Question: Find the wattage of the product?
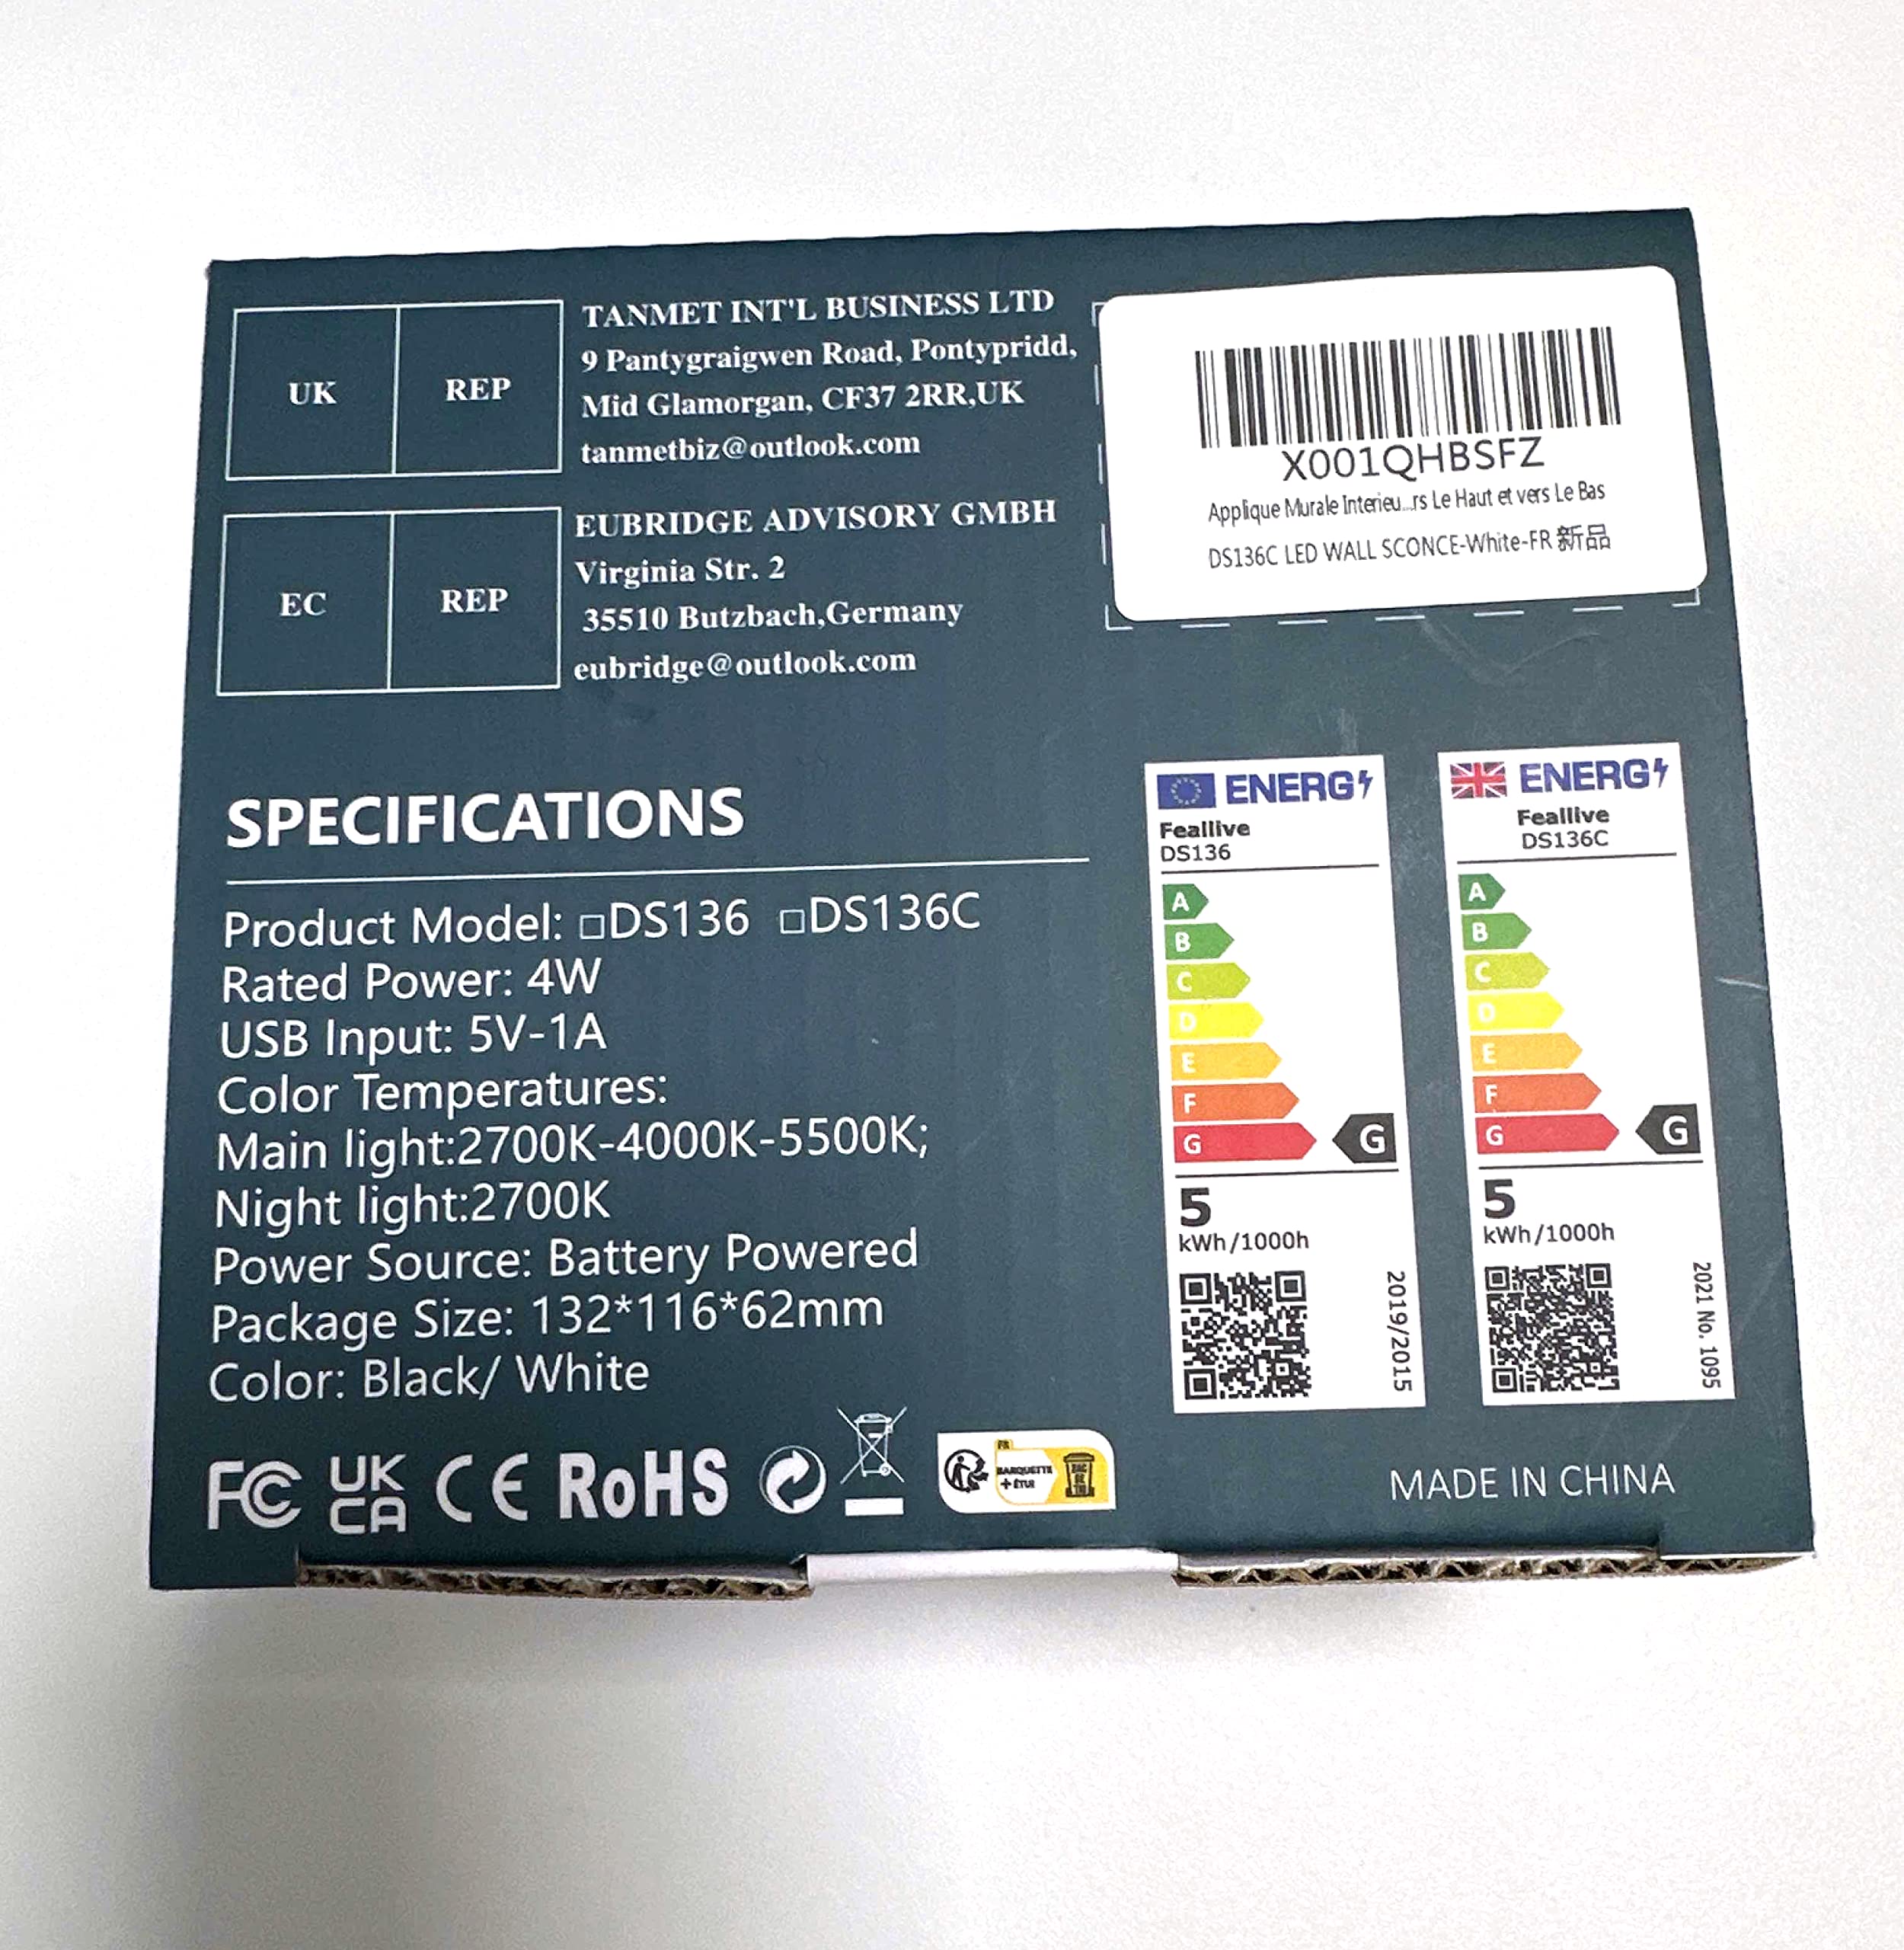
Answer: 4.0 watt